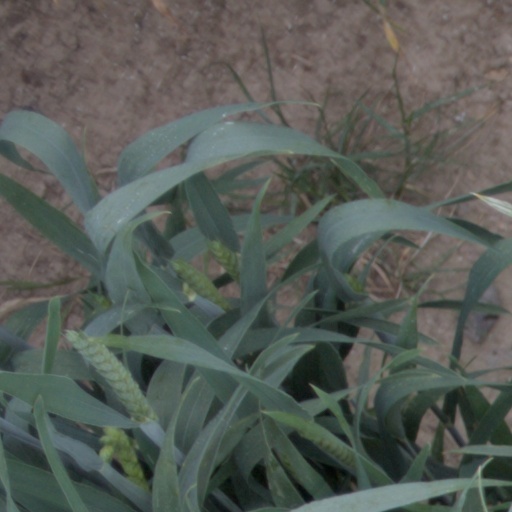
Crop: wheat